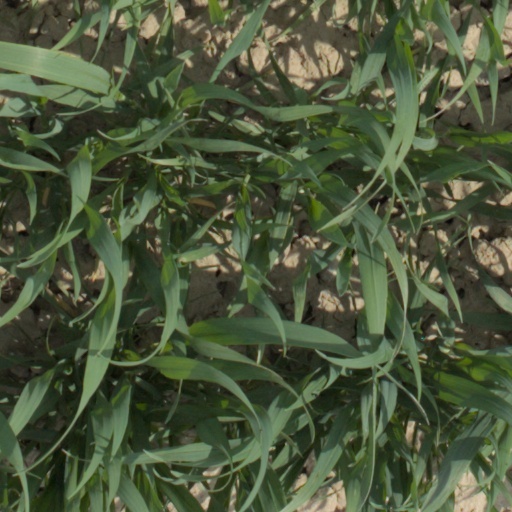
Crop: wheat